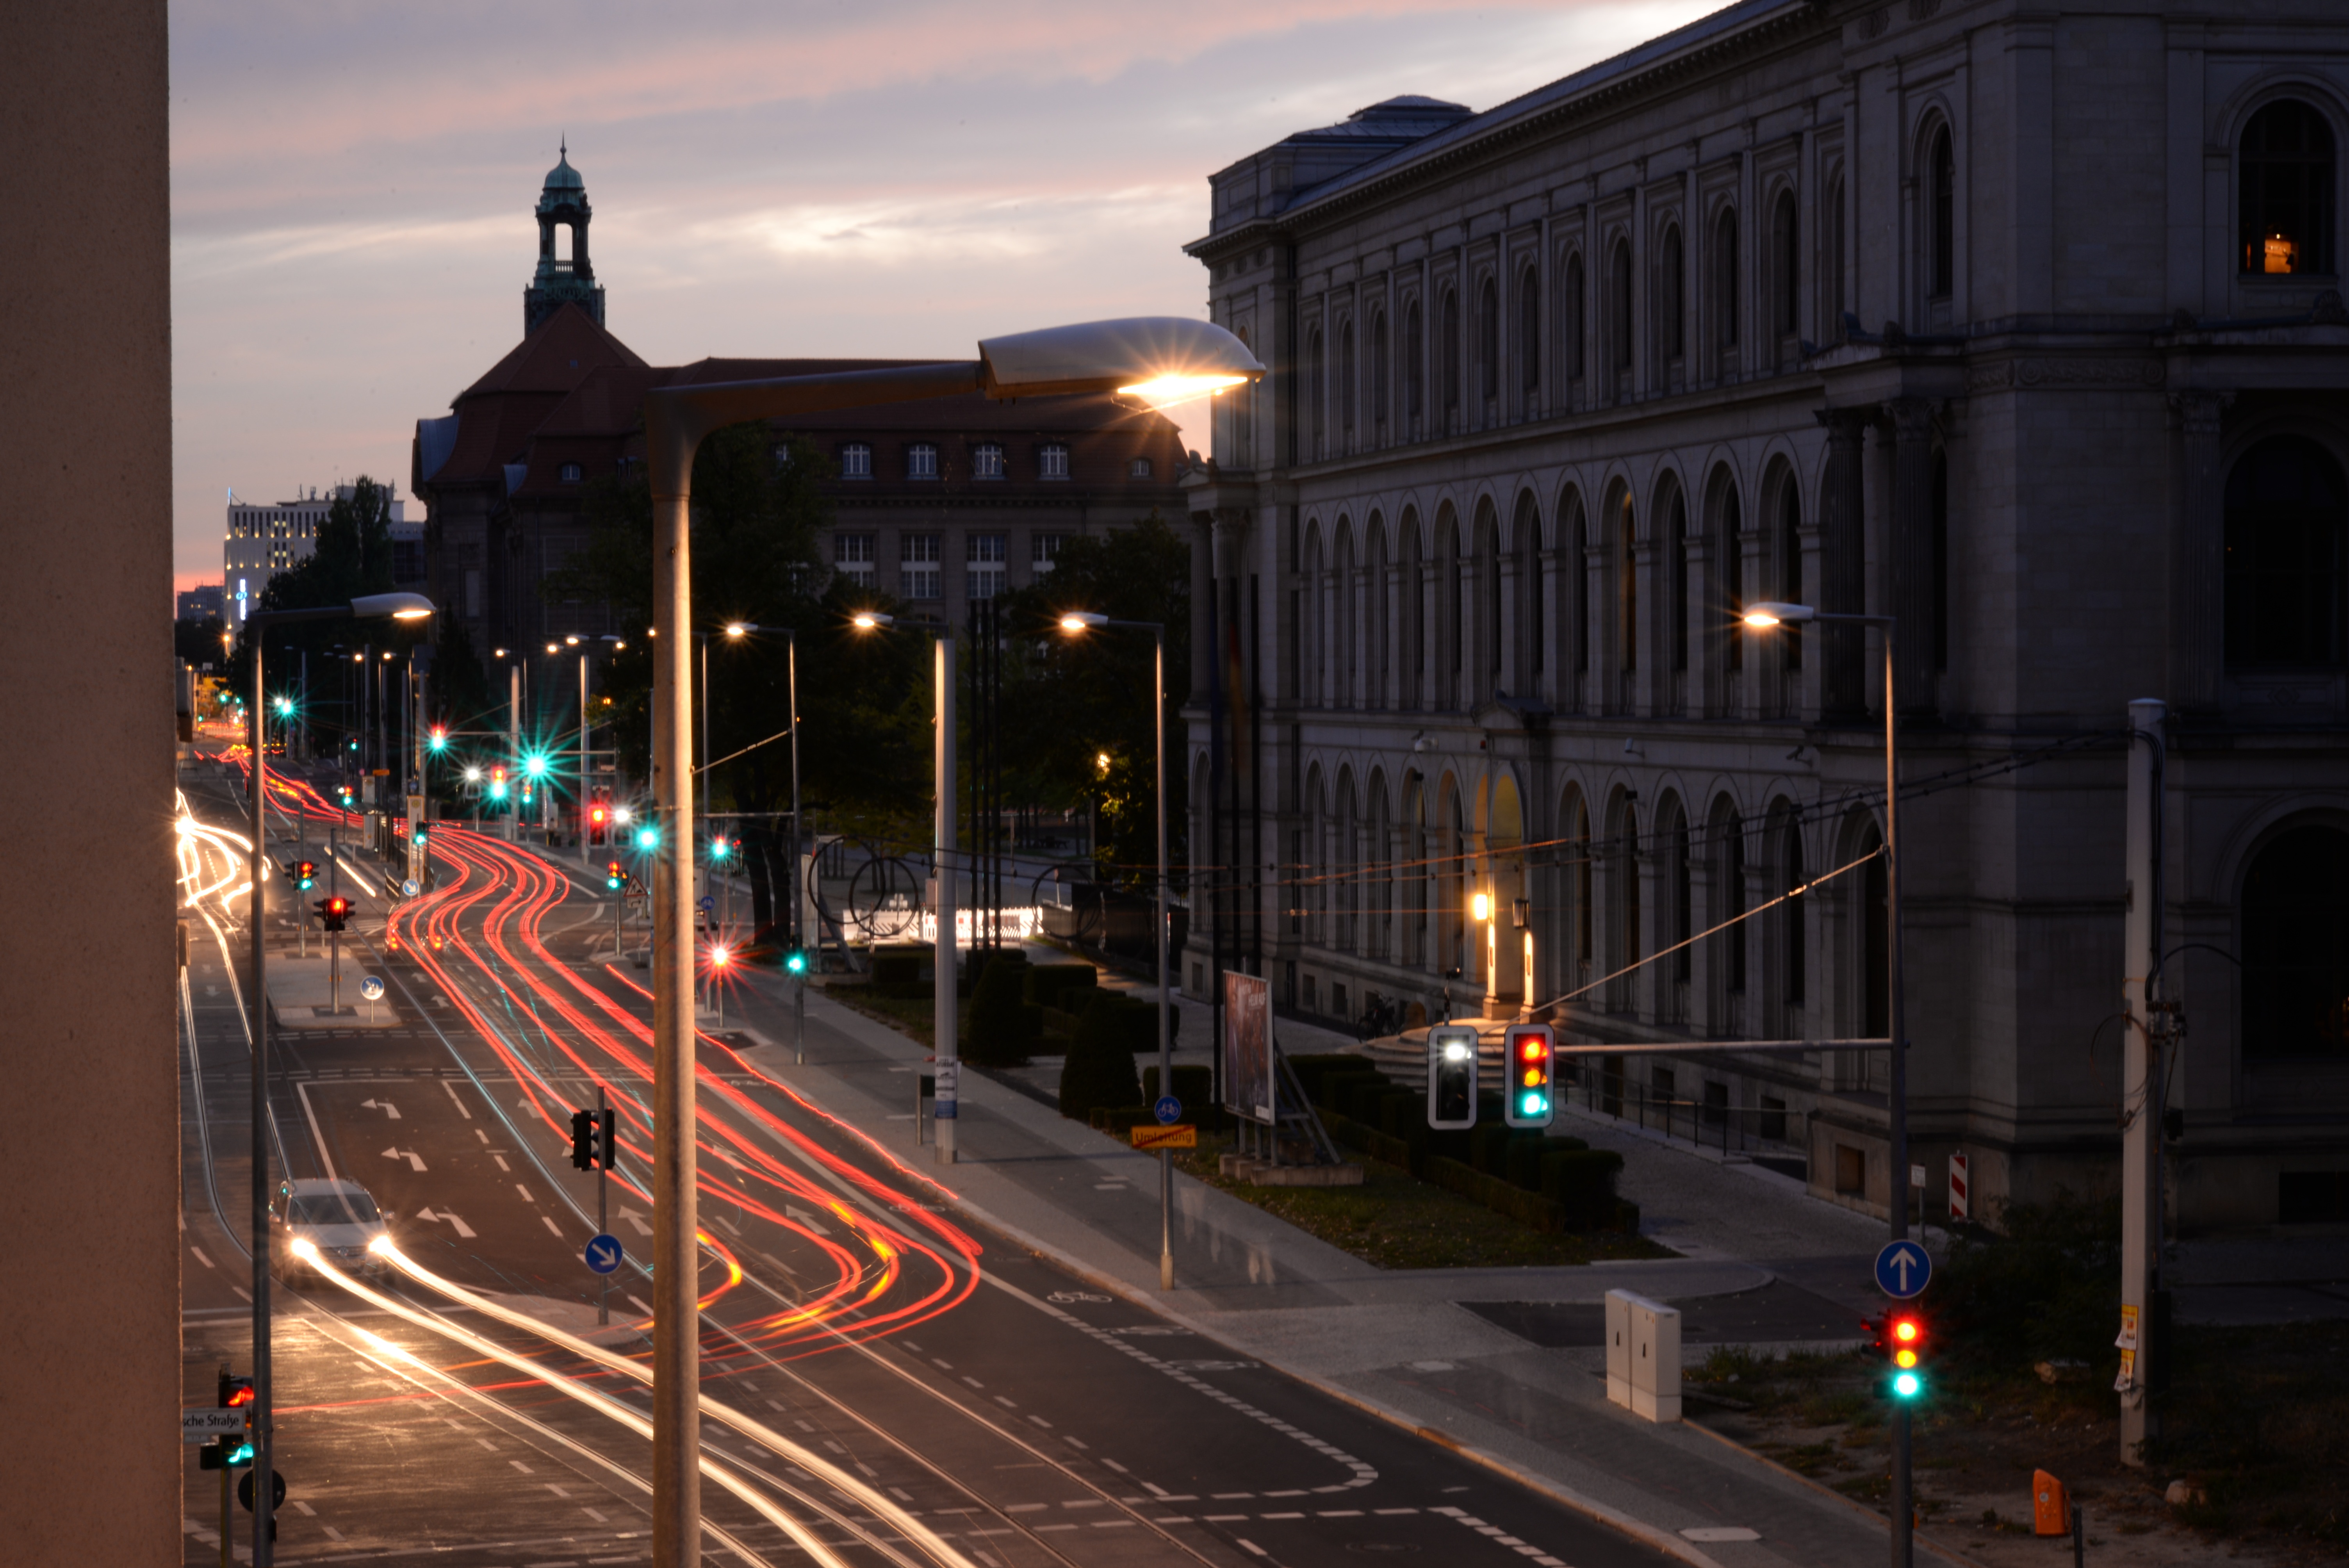
sunset, road, traffic, street, night, town, city, cityscape, downtown, transport, evening, lighting, public transport, lights, germany, berlin, metropolis, urban area, human settlement, metropolitan area